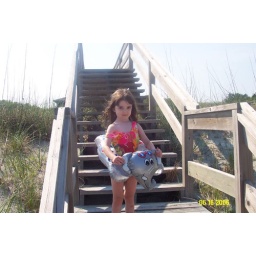
Claire on walkway over sand dunes on beach